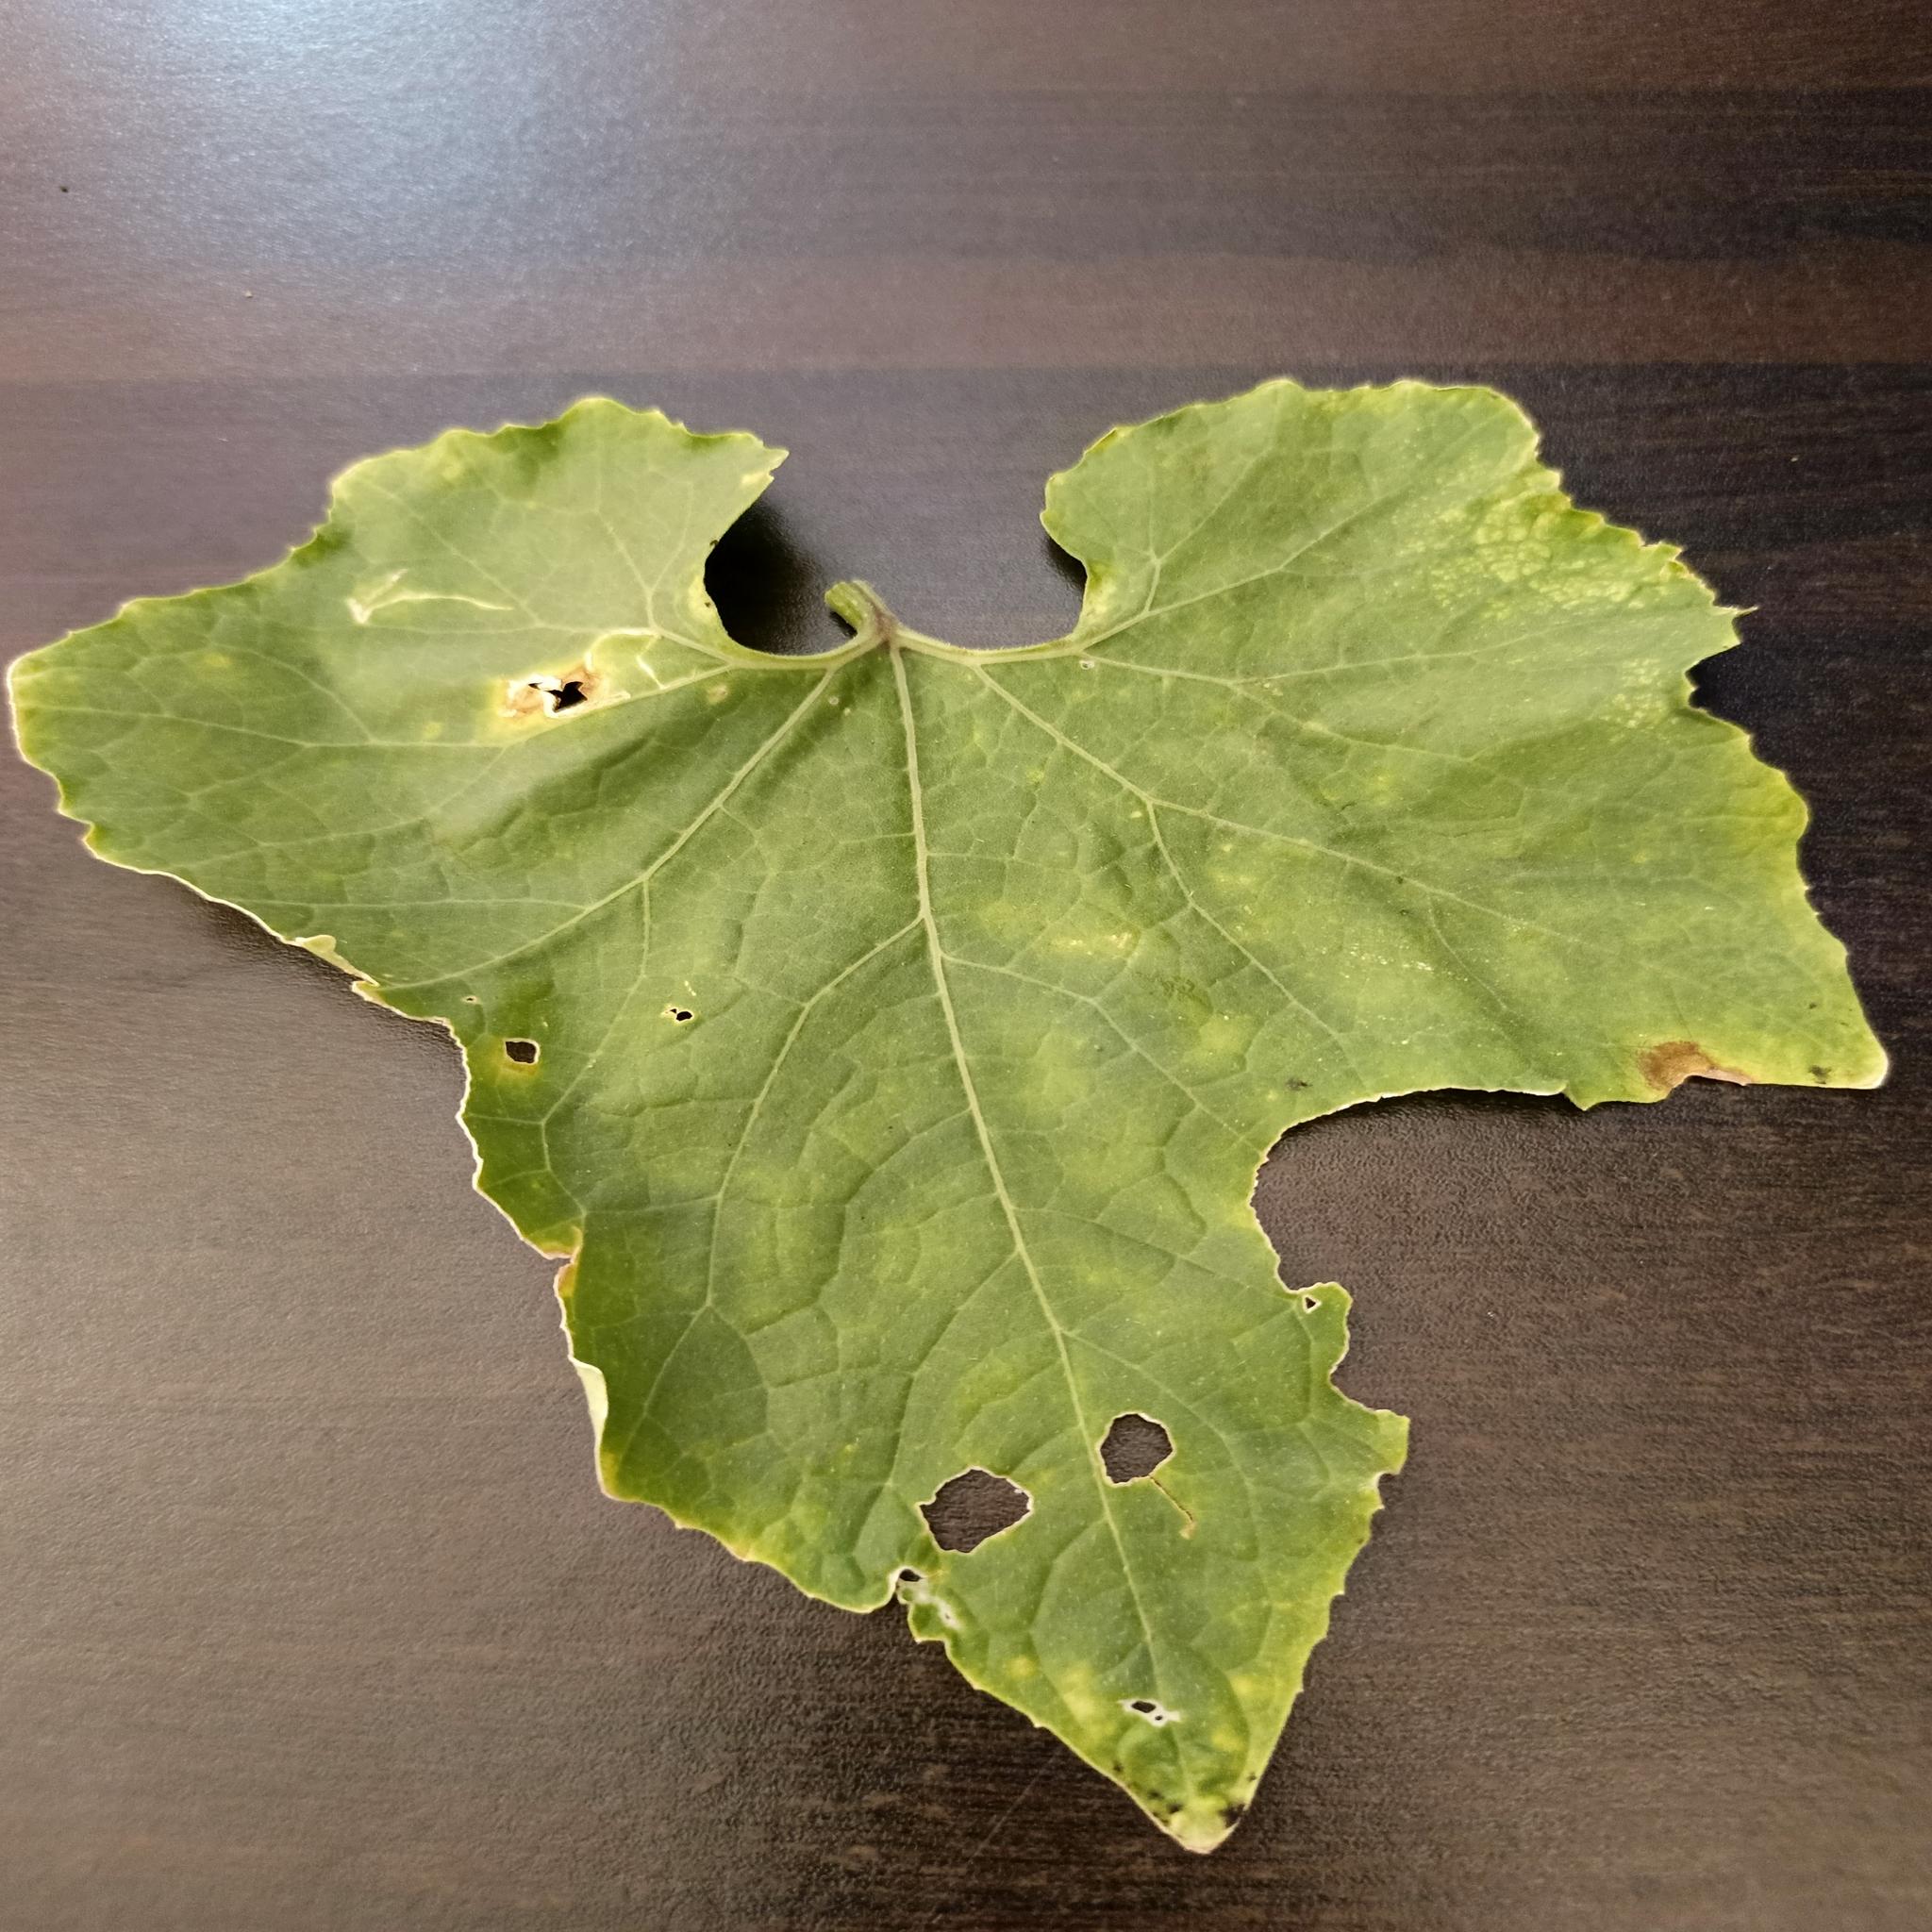
Label: Leaf miner